Hurricane Township, Ashe County, North Carolina

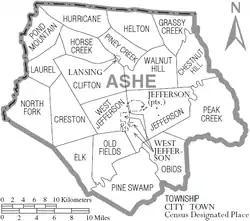
Map of Ashe County with municipal and township labels

In 2020, the population of Hurricane Township was 269.